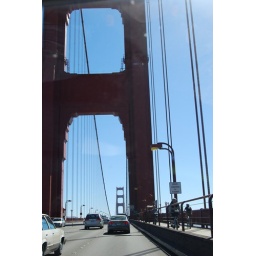
from the car as we are driving over the golden gate bridge